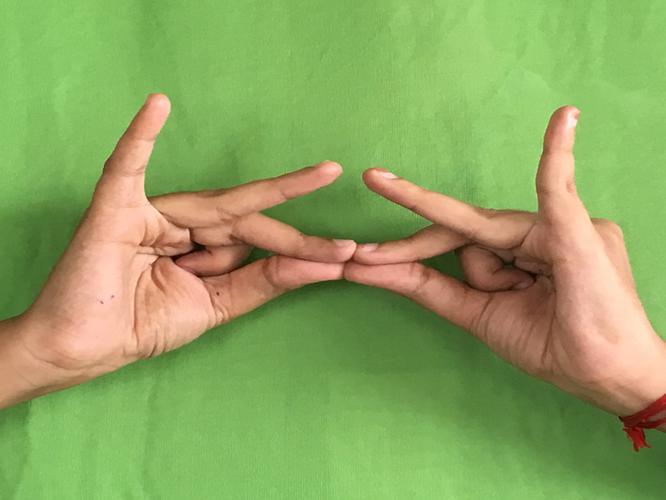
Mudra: Sakata
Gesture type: double_hand